Sven Havsteen-Mikkelsen

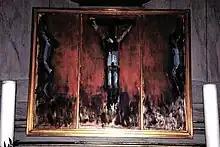
Damsholte Church altarpiece painting of Christ on the cross (1993) by Sven Havsteen-Mikkelsen

Sven Havsteen-Mikkelsen (16 September 1912 – 14 February 1999) was a Danish painter who is remembered for his old Nordic landscapes, his church decorations and his woodcuts.